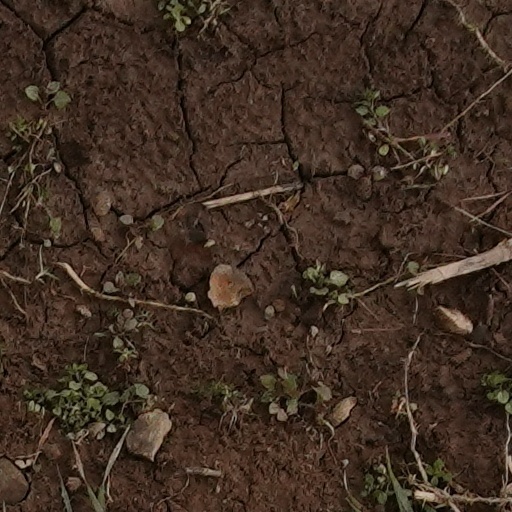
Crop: wheat